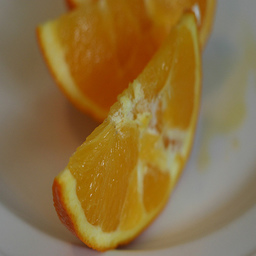
Label: peels